Battle of the Bagradas River (255 BC)

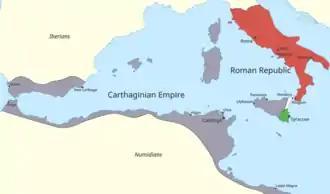

The focus of the war shifted to the sea, where the Romans had little experience; on the few occasions they had previously felt the need for a naval presence they relied on small squadrons provided by their allies. In 260 BC Romans set out to construct a fleet using a shipwrecked Carthaginian quinquereme as a blueprint for their own ships. Frustration at the continuing stalemate in the land war on Sicily, combined with naval victories at Mylae (260 BC) and Sulci (258 BC), led the Romans to develop a plan to invade the Carthaginian heartland in North Africa and threaten their capital (close to what is now Tunis). Both sides were determined to establish naval supremacy and invested large amounts of money and manpower in maintaining and increasing the size of their navies.